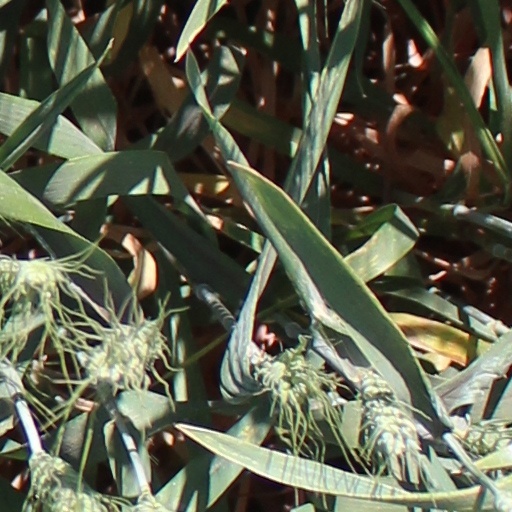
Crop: wheat